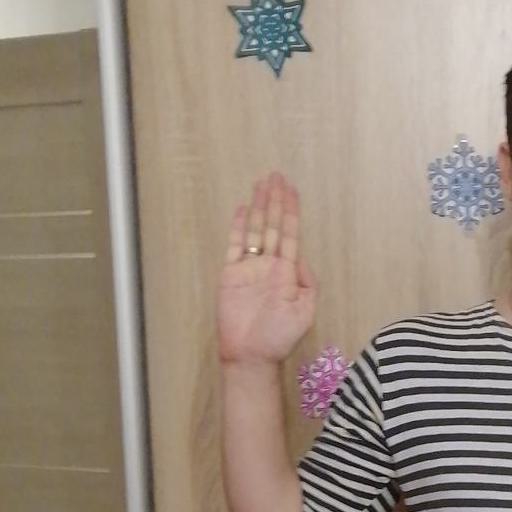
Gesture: stop